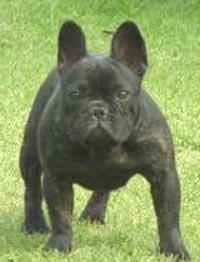
French_bulldog